List of awards and nominations received by Daniel Day-Lewis

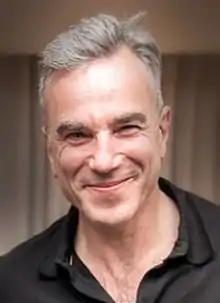
Day-Lewis in 2013

Daniel Day-Lewis is an English actor known for his intense and diverse roles on film. He has received several accolades including three Academy Awards, four British Academy Film Awards, two Golden Globe Awards, three Screen Actors Guild Awards, and three Critics' Choice Movie Awards.